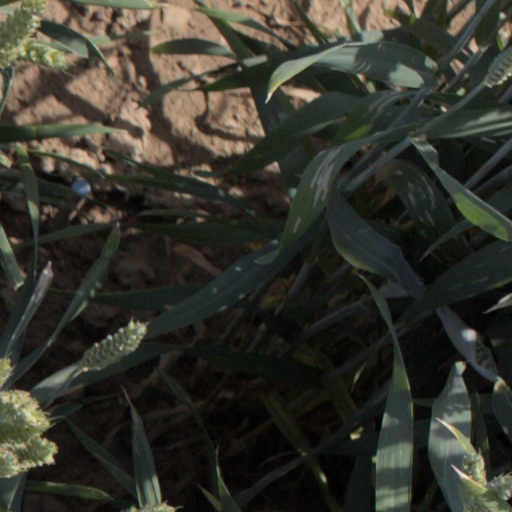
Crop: wheat